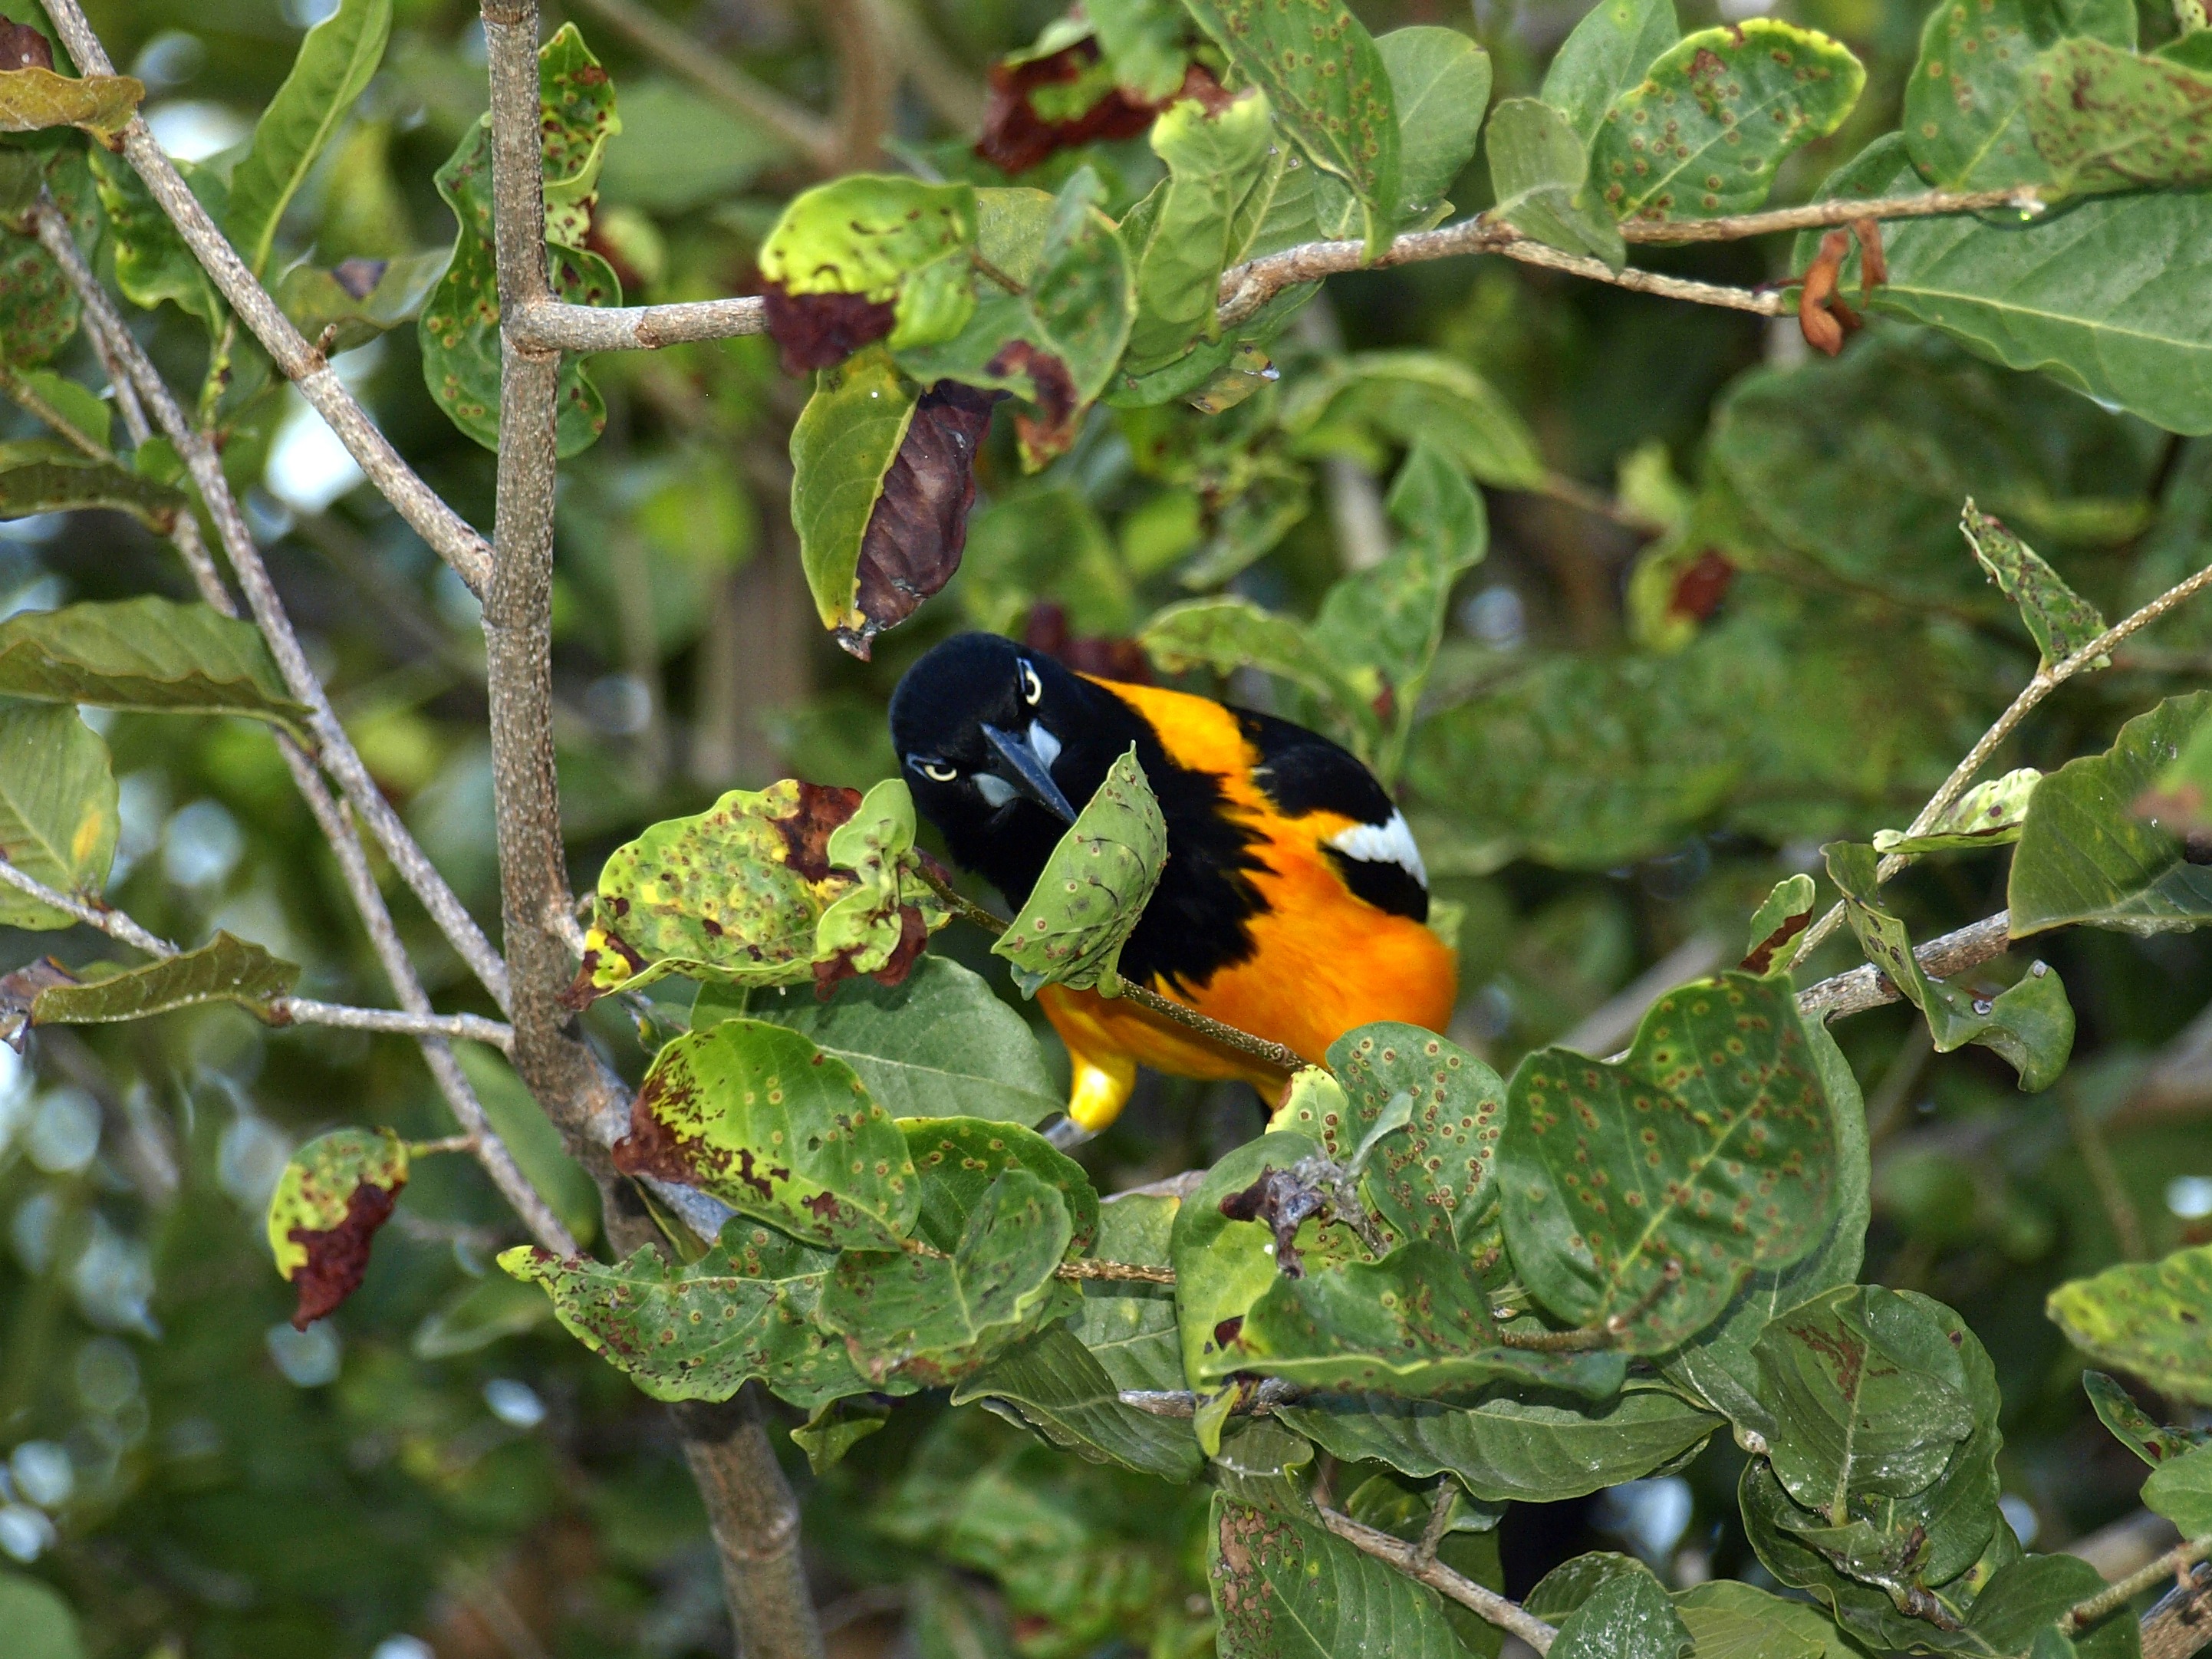
nature, branch, bird, flower, wildlife, orange, color, insect, black, colorful, feather, fauna, invertebrate, plumage, ornithology, birds, eyes, animals, head, bill, caribbean, wildlife photography, spring dress, curacao, old world flycatcher, perching bird, black stained, trupial